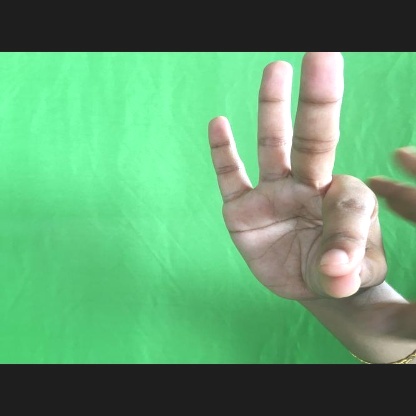
Mudra: Hamsasyam